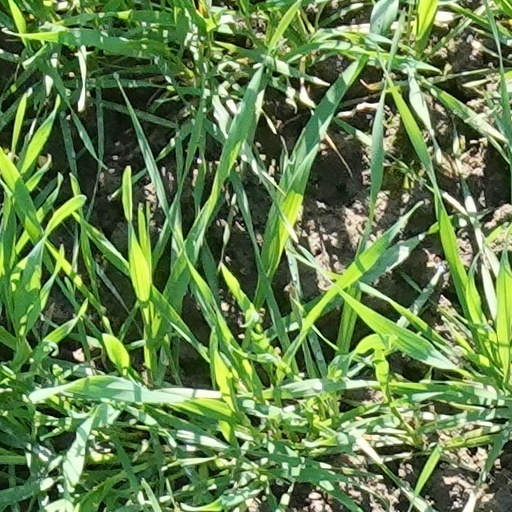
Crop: wheat